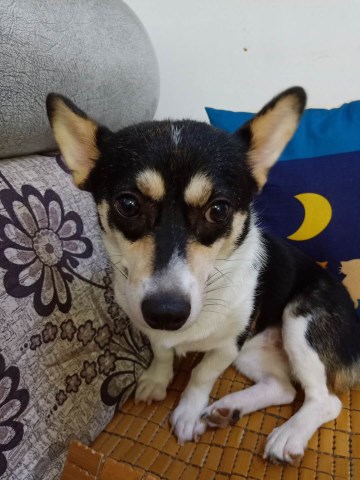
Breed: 2909-n000116-Cardigan